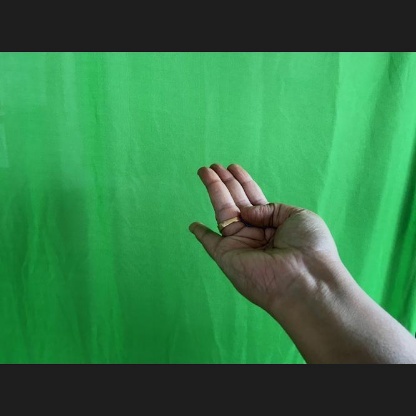
Mudra: Chaturam